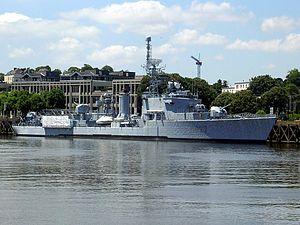
Article principal : Navire musée